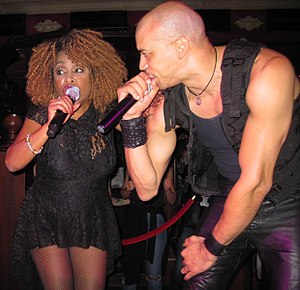
Snap!
Snap! er en tysk eurodancegruppe dannet i 1989 i Frankfurt. Gruppen har haft en stor udskiftning af medlemmer igennem årene, men var mest succesfuld da rapperen Turbo B var forsanger. Deres to mest succesrige og kendte sange er "The Power" og "Rhythm Is a Dancer", som begge nåede #1 på UK Singles Chart i henholdsvis 1990 og 1992.